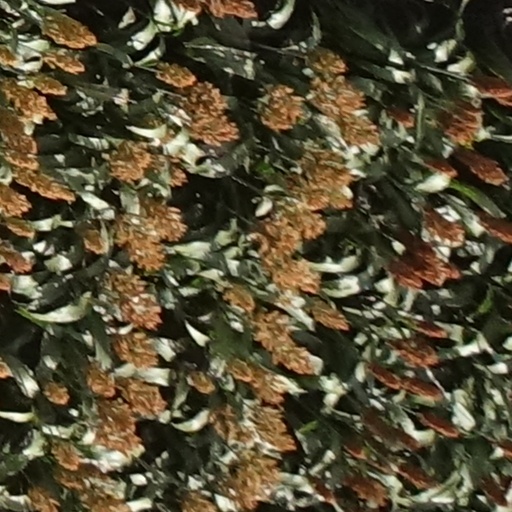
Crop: sorghum